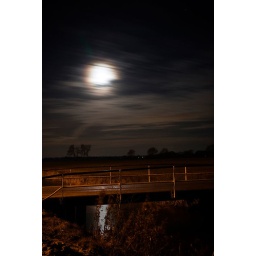
107 secs exposure. (The bridge was illuminated by a lamp post that has an orange light)